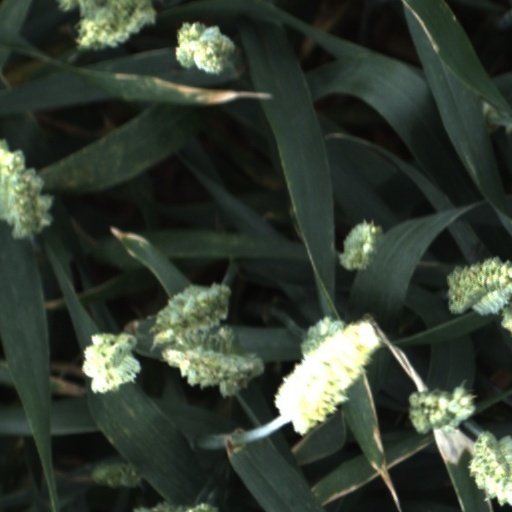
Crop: wheat